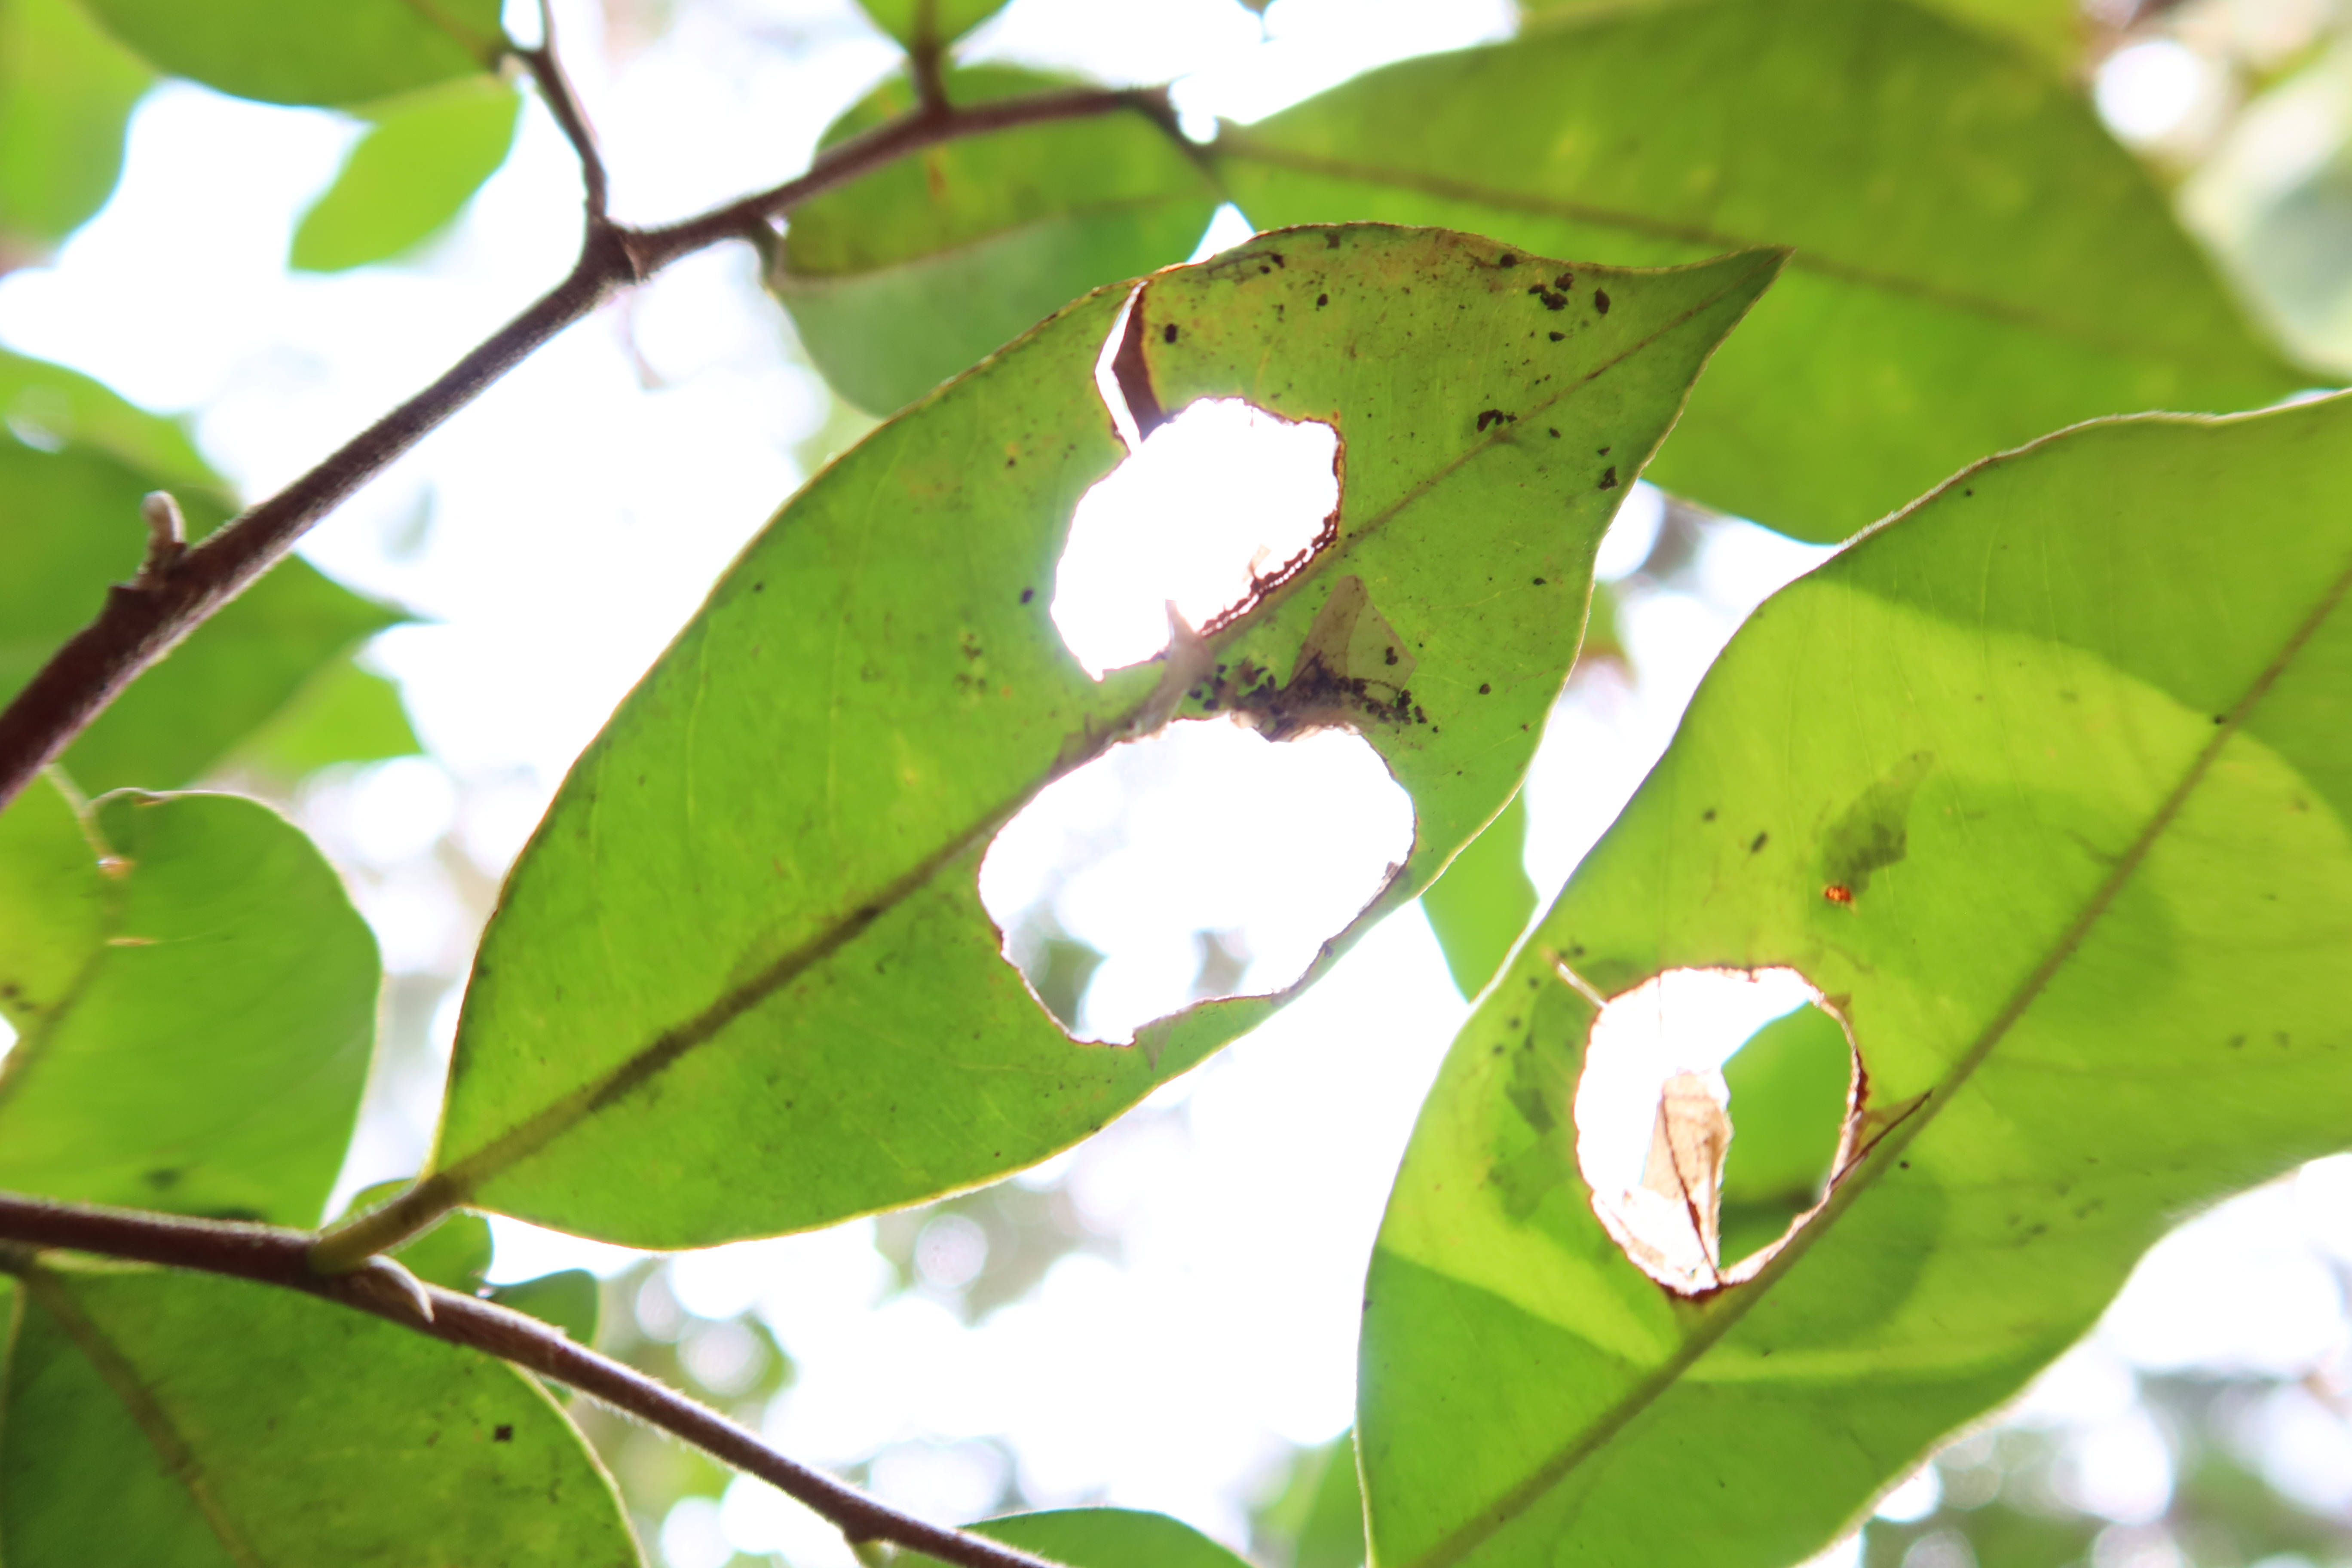
Label: Brown clumps